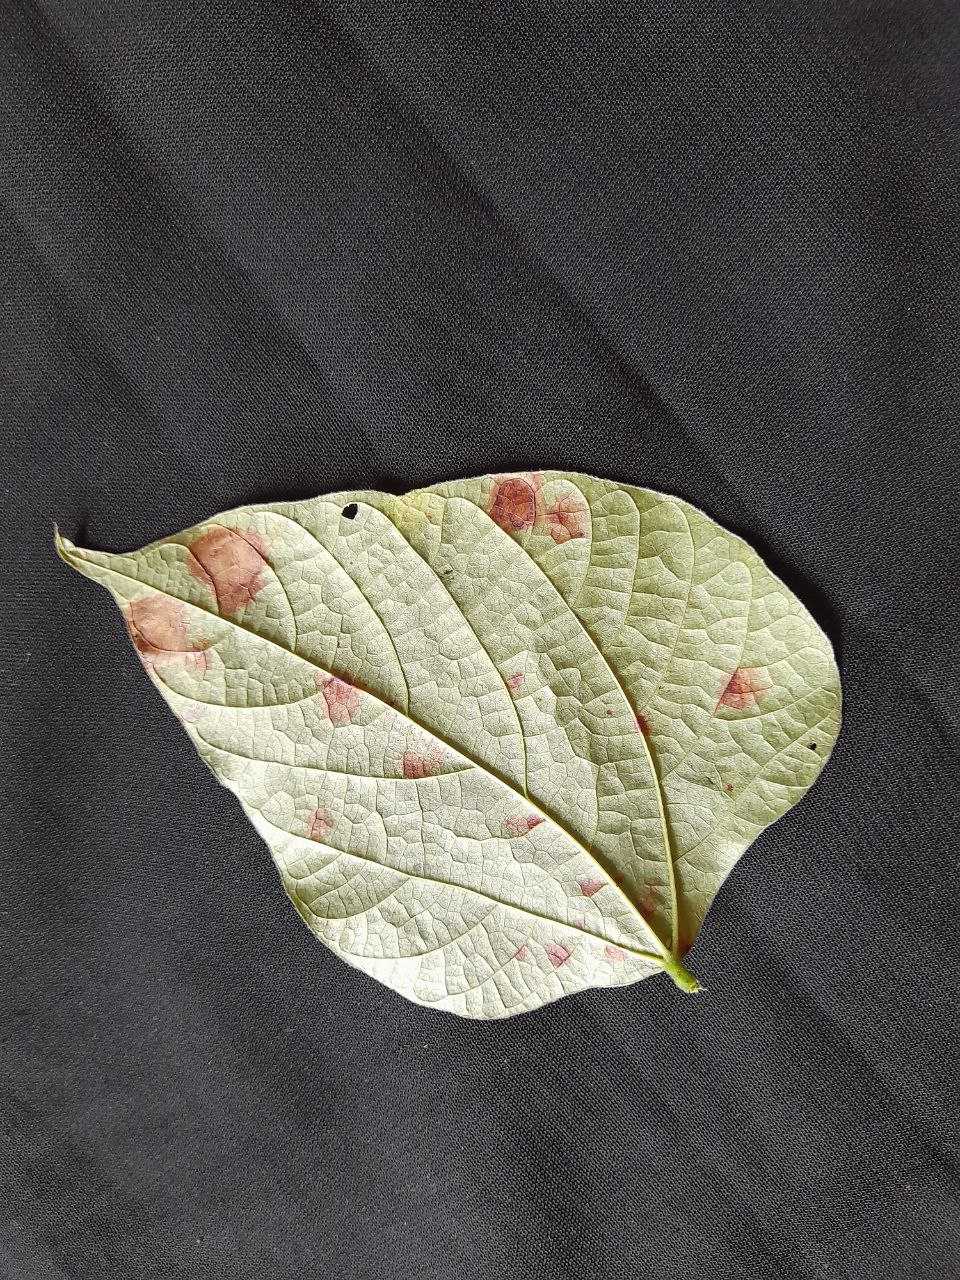
Crop: bean
Leaf condition: Rust